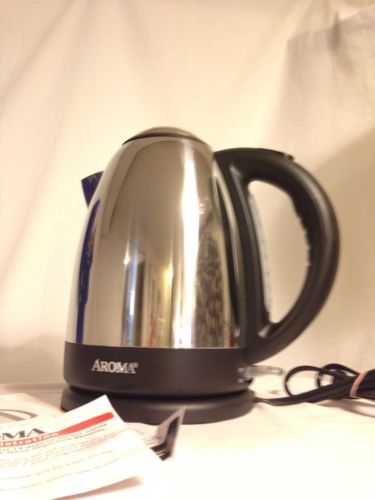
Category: kettle